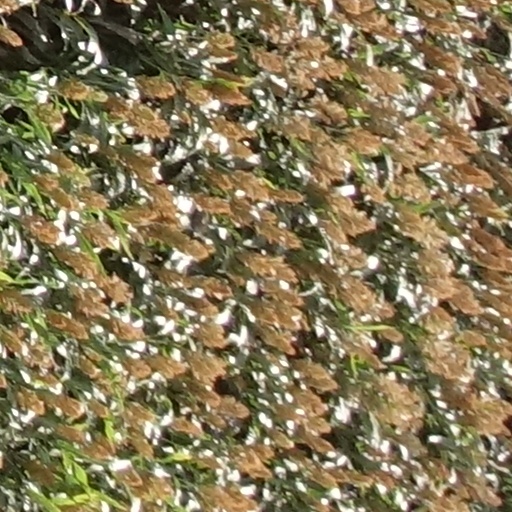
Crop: sorghum